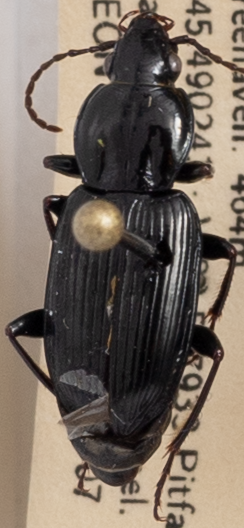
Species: Pterostichus mutus
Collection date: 2020-07-07
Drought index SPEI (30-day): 0.998
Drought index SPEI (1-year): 1.01
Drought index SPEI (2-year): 2.09